Guilty Gear

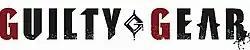
Logo since 2019, as seen in "Guilty Gear Strive"

Guilty Gear is a series of fighting games by Arc System Works, created and designed by artist Daisuke Ishiwatari. The first game was published in 1998, and has spawned several sequels. It has also adapted to other media such as manga and drama CD. "Guilty Gear" has generally received praise from video game reviewers for its highly technical gameplay, graphics, soundtrack, and for its characters. Another fighting game franchise by Arc System Works, "BlazBlue", is considered a spiritual successor of the series.